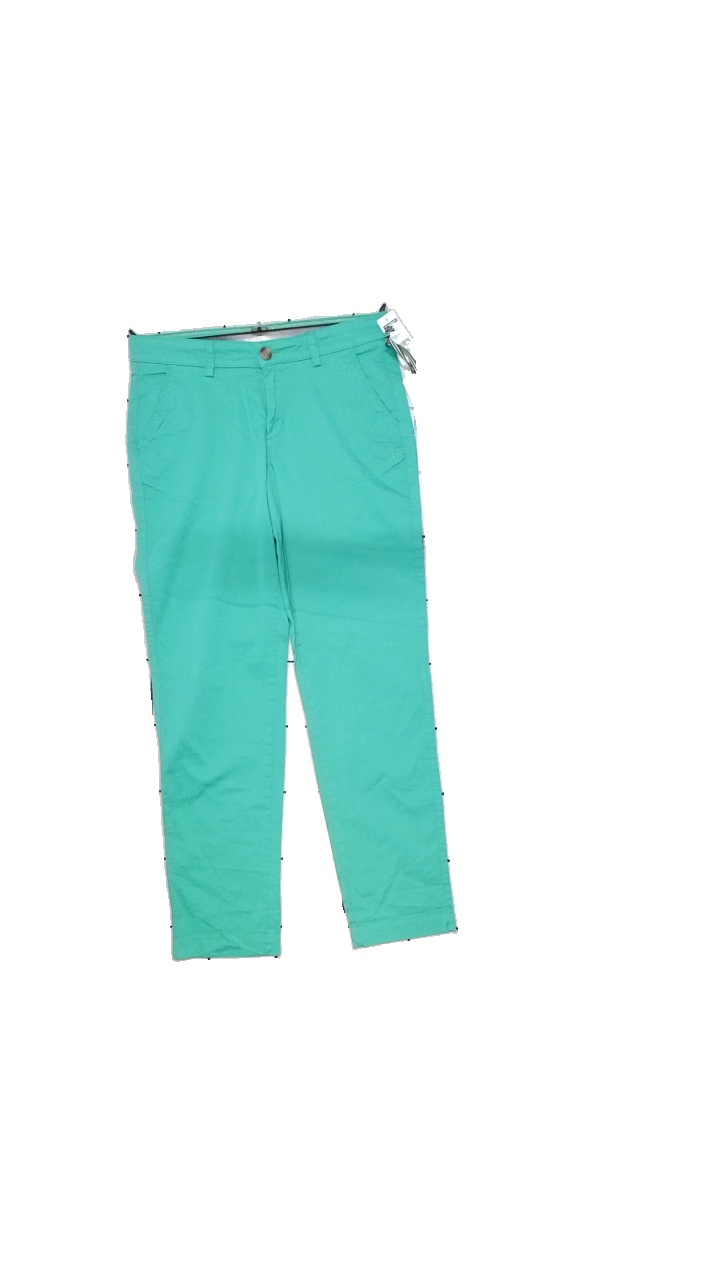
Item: Trousers (Ladies)
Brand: Hamton Republic (kappahl)
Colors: Green
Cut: Regular
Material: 97% cotton, 3% elastane
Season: All
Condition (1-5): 4
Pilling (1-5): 3
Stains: Minor
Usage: Reuse
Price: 100-150